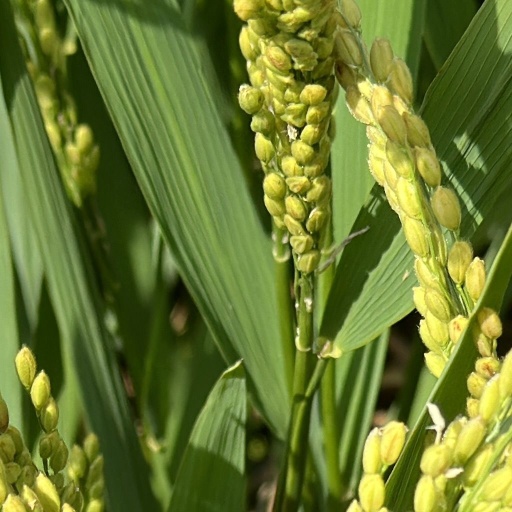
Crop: rice